Christianity in Japan

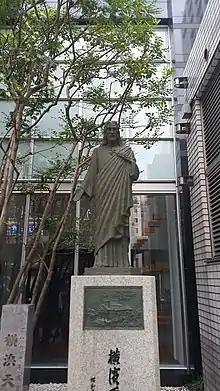
A statue of Jesus in Yokohama

Later on, the Catholic missionary activities were exclusively performed by Jesuits and mendicant orders, such as the Franciscans and Dominicans. Francis Xavier (who would later be canonized a Catholic saint for his missionary work), Cosme de Torres (a Jesuit priest), and Juan Fernández were the first who arrived in Kagoshima hoping to bring Christianity to Japan. Xavier and the Jesuit order were held in good esteem, and his efforts seem to have been rewarded with a thriving community of converts.Gonzáles, Justo L. (Jan 2004) "The Story of Christianity", 3rd edition. Prince Press/Hendrickson Publishers. Volume 1, pages 405–406 At baptism, these converts were given Portuguese Christian names and forced to adopt Western cultural habits. This practice contributed to suspicions that the converts were in reality foreign agents working to subvert the local social order.